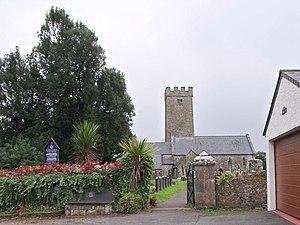
Saint Florence est une communauté du pays de Galles, au Royaume-Uni, située dans le comté du Pembrokeshire.